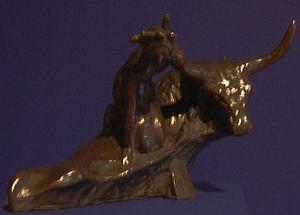
Le viol est l'acte par lequel une personne est contrainte à un acte sexuel par la force, surprise, menace, ruse ou, plus largement, sans son consentement. Au XXIᵉ siècle, le viol constitue un crime dans la plupart des législations ; l'imposture ou le dol constituent en général, comme la violence, un élément appréciateur du viol.
Dans la mythologie grecque, Europe est une princesse phénicienne, fille d'Agénor, roi de Tyr, et de Téléphassa, et sœur notamment de Cadmus.